Answer in natural language. Considering the relative positions, is dark wood low dresser, six drawers (marked A) to the left or right of Doorway (marked C)? Choose between the following options: left or right
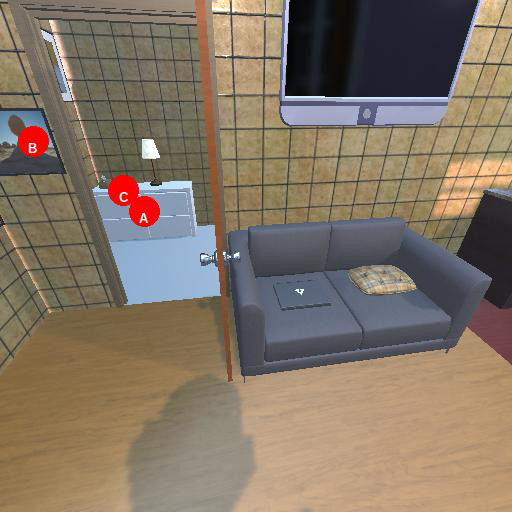
<answer>left</answer>